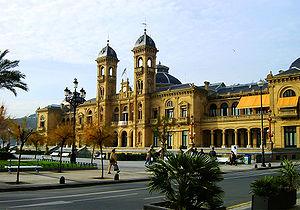
Mairie de Saint-Sébastien (Espagne)
Saint-Sébastien, officiellement Donostia en basque et San Sebastián en espagnol, est une ville du Nord de l'Espagne, capitale de la province du Guipuscoa, dans la Communauté autonome basque. Elle est le siège du diocèse de Saint-Sébastien et de la province maritime de Saint-Sébastien.